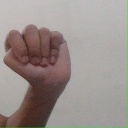
अक्षर: ठ